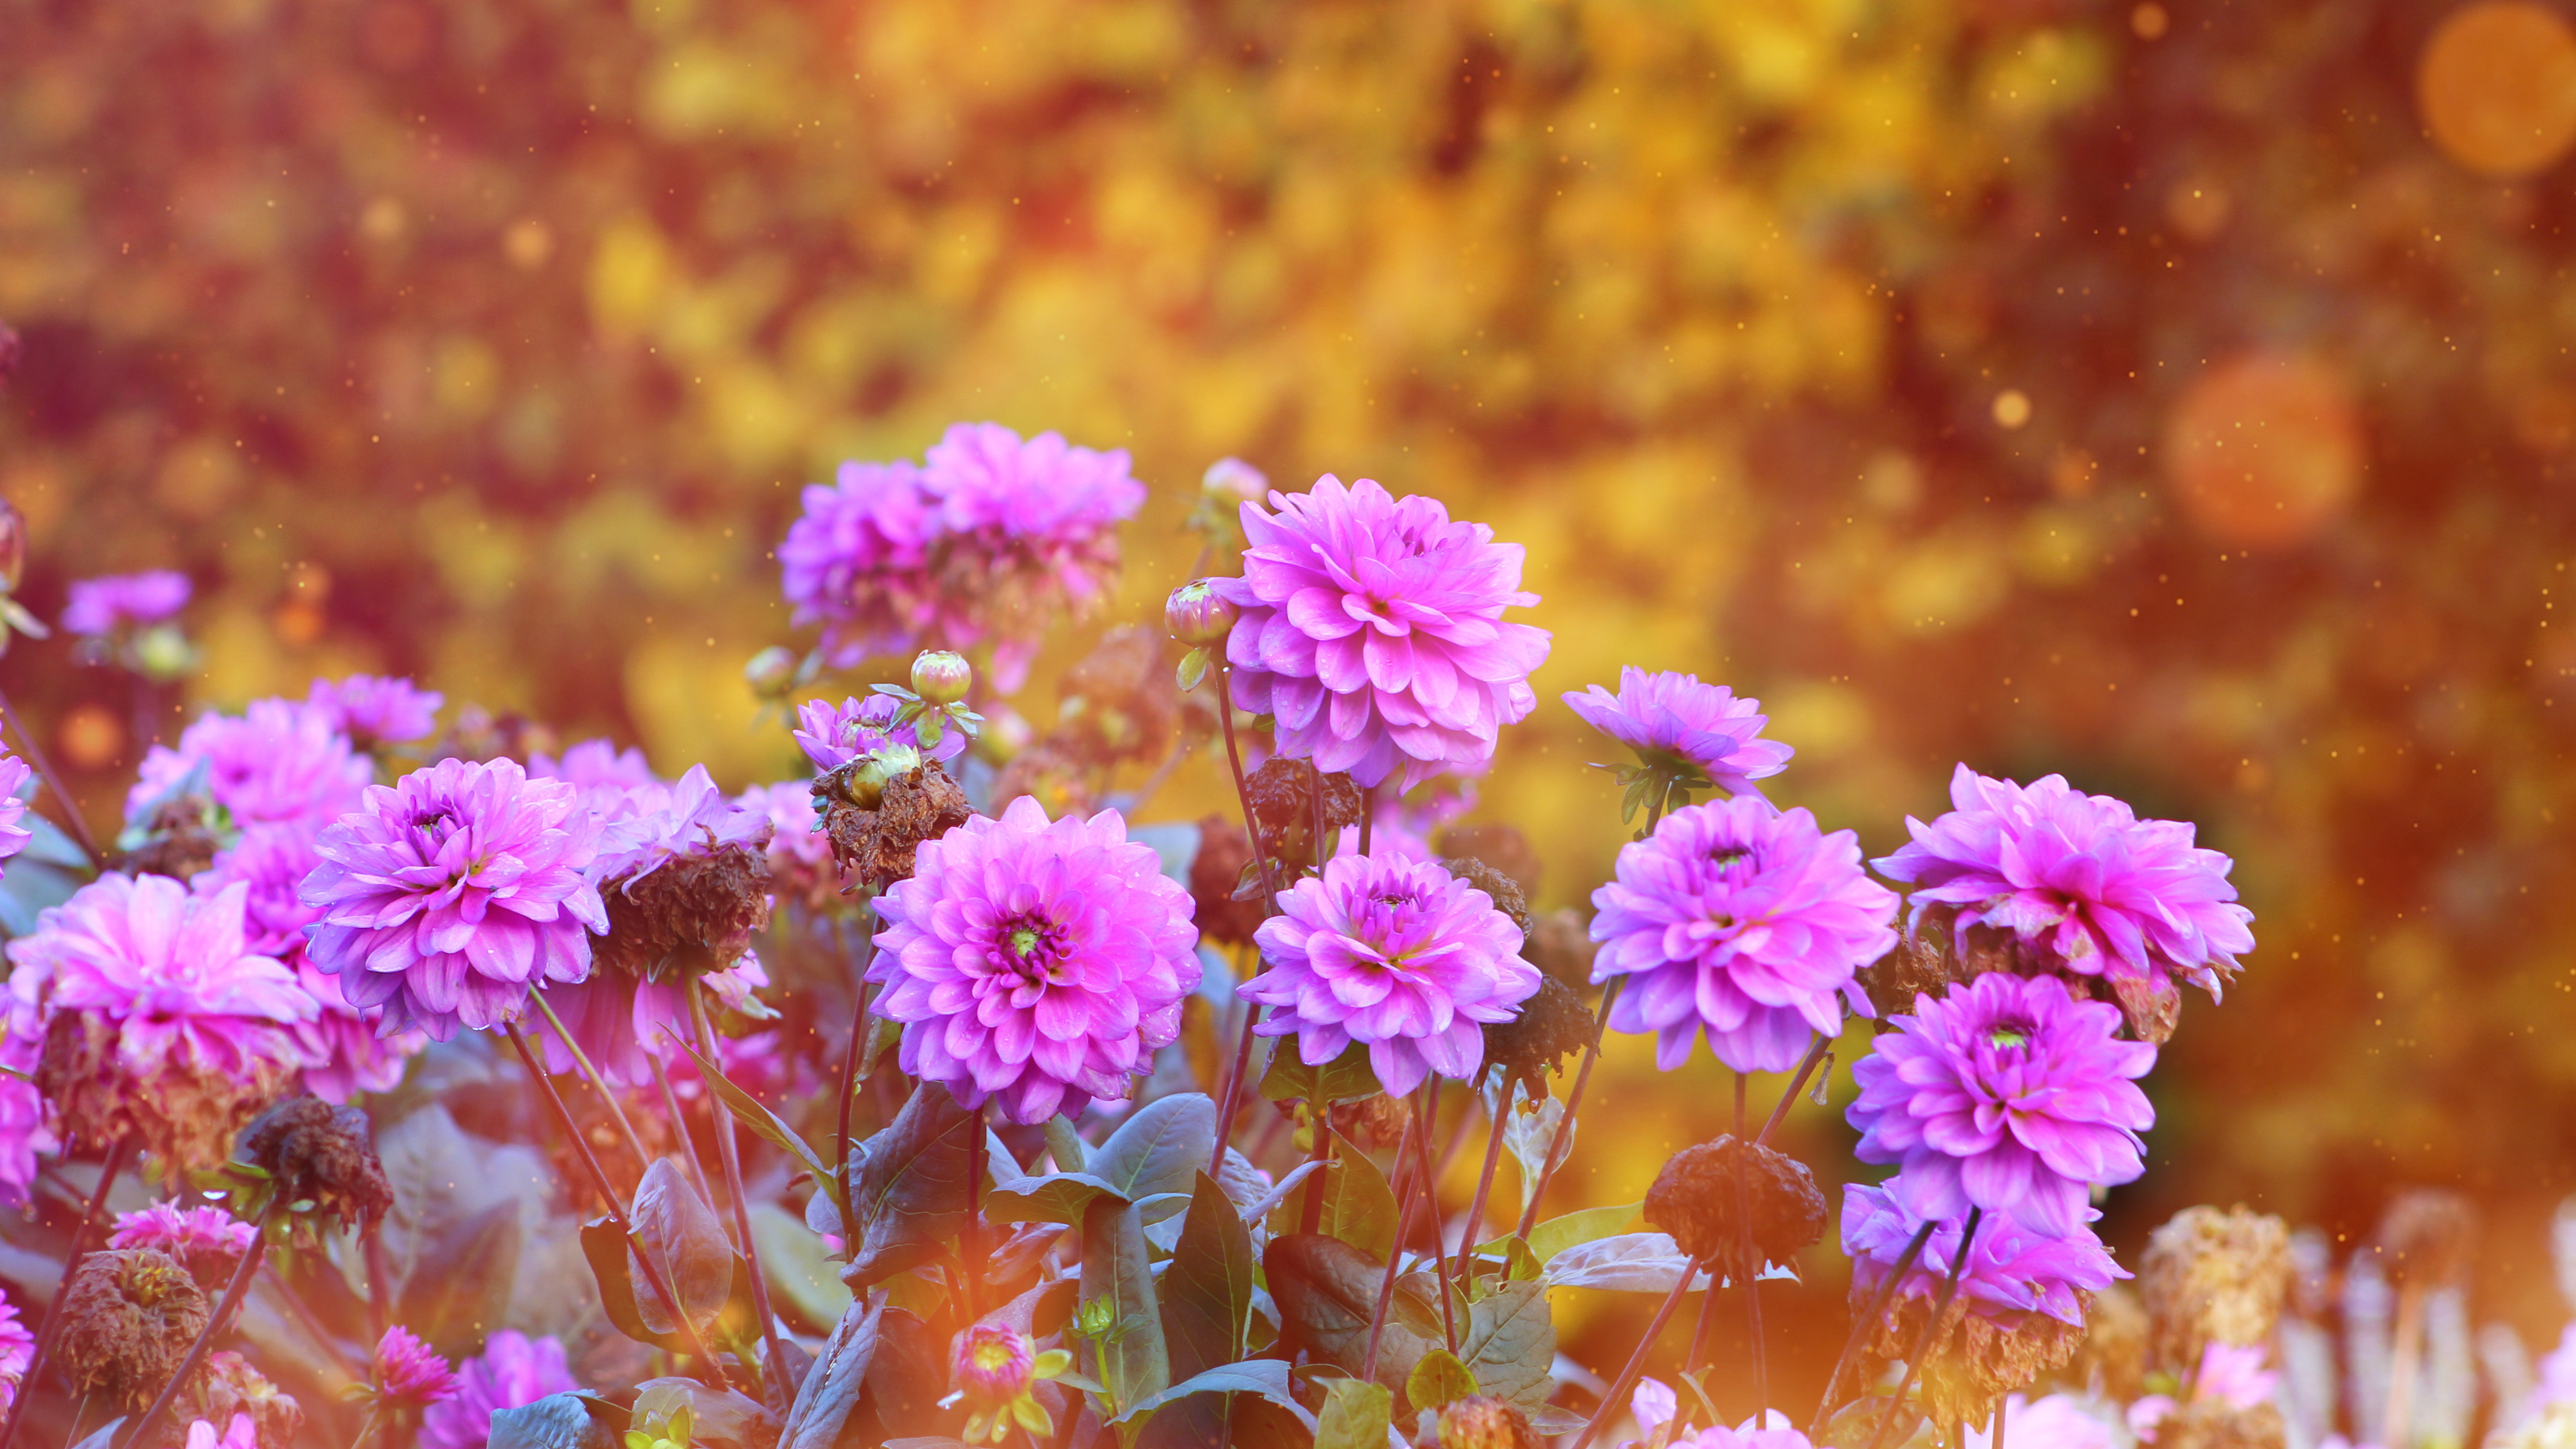
flower, blooming, garden, plant, petal, purple, groundcover, magenta, flowering plant, annual plant, herbaceous plant, shrub, landscape, natural landscape, pollen, grass, daisy family, macro photography, wildflower, soil, floristry, subshrub, plant stem, lantana, pink family, blossom, four o clock family